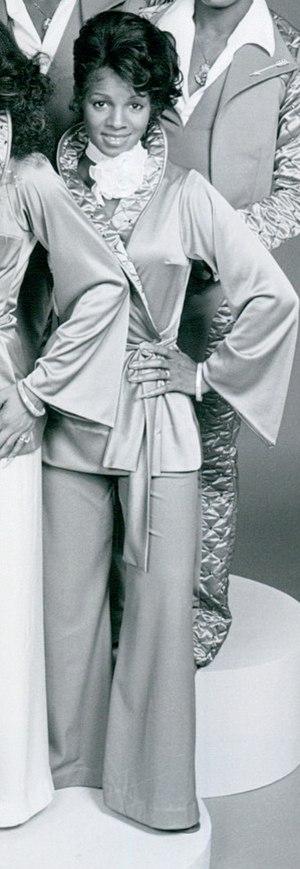
Maureen Reillette « Rebbie » Brown, connue sous le nom de Rebbie Jackson, née le 29 mai 1950 à Gary dans l'Indiana, est une chanteuse américaine. Elle est l'aînée de la fratrie de la famille Jackson et est notamment la sœur de Michael et Janet Jackson. En tant que chanteuse, elle est surtout connue pour son single Centipede, et secondairement pour Yours Faithfully. En 30 ans de carrière, elle ne sort que quatre albums : Centipede, Reaction, RU Tuff Enuff et Yours Faithfully